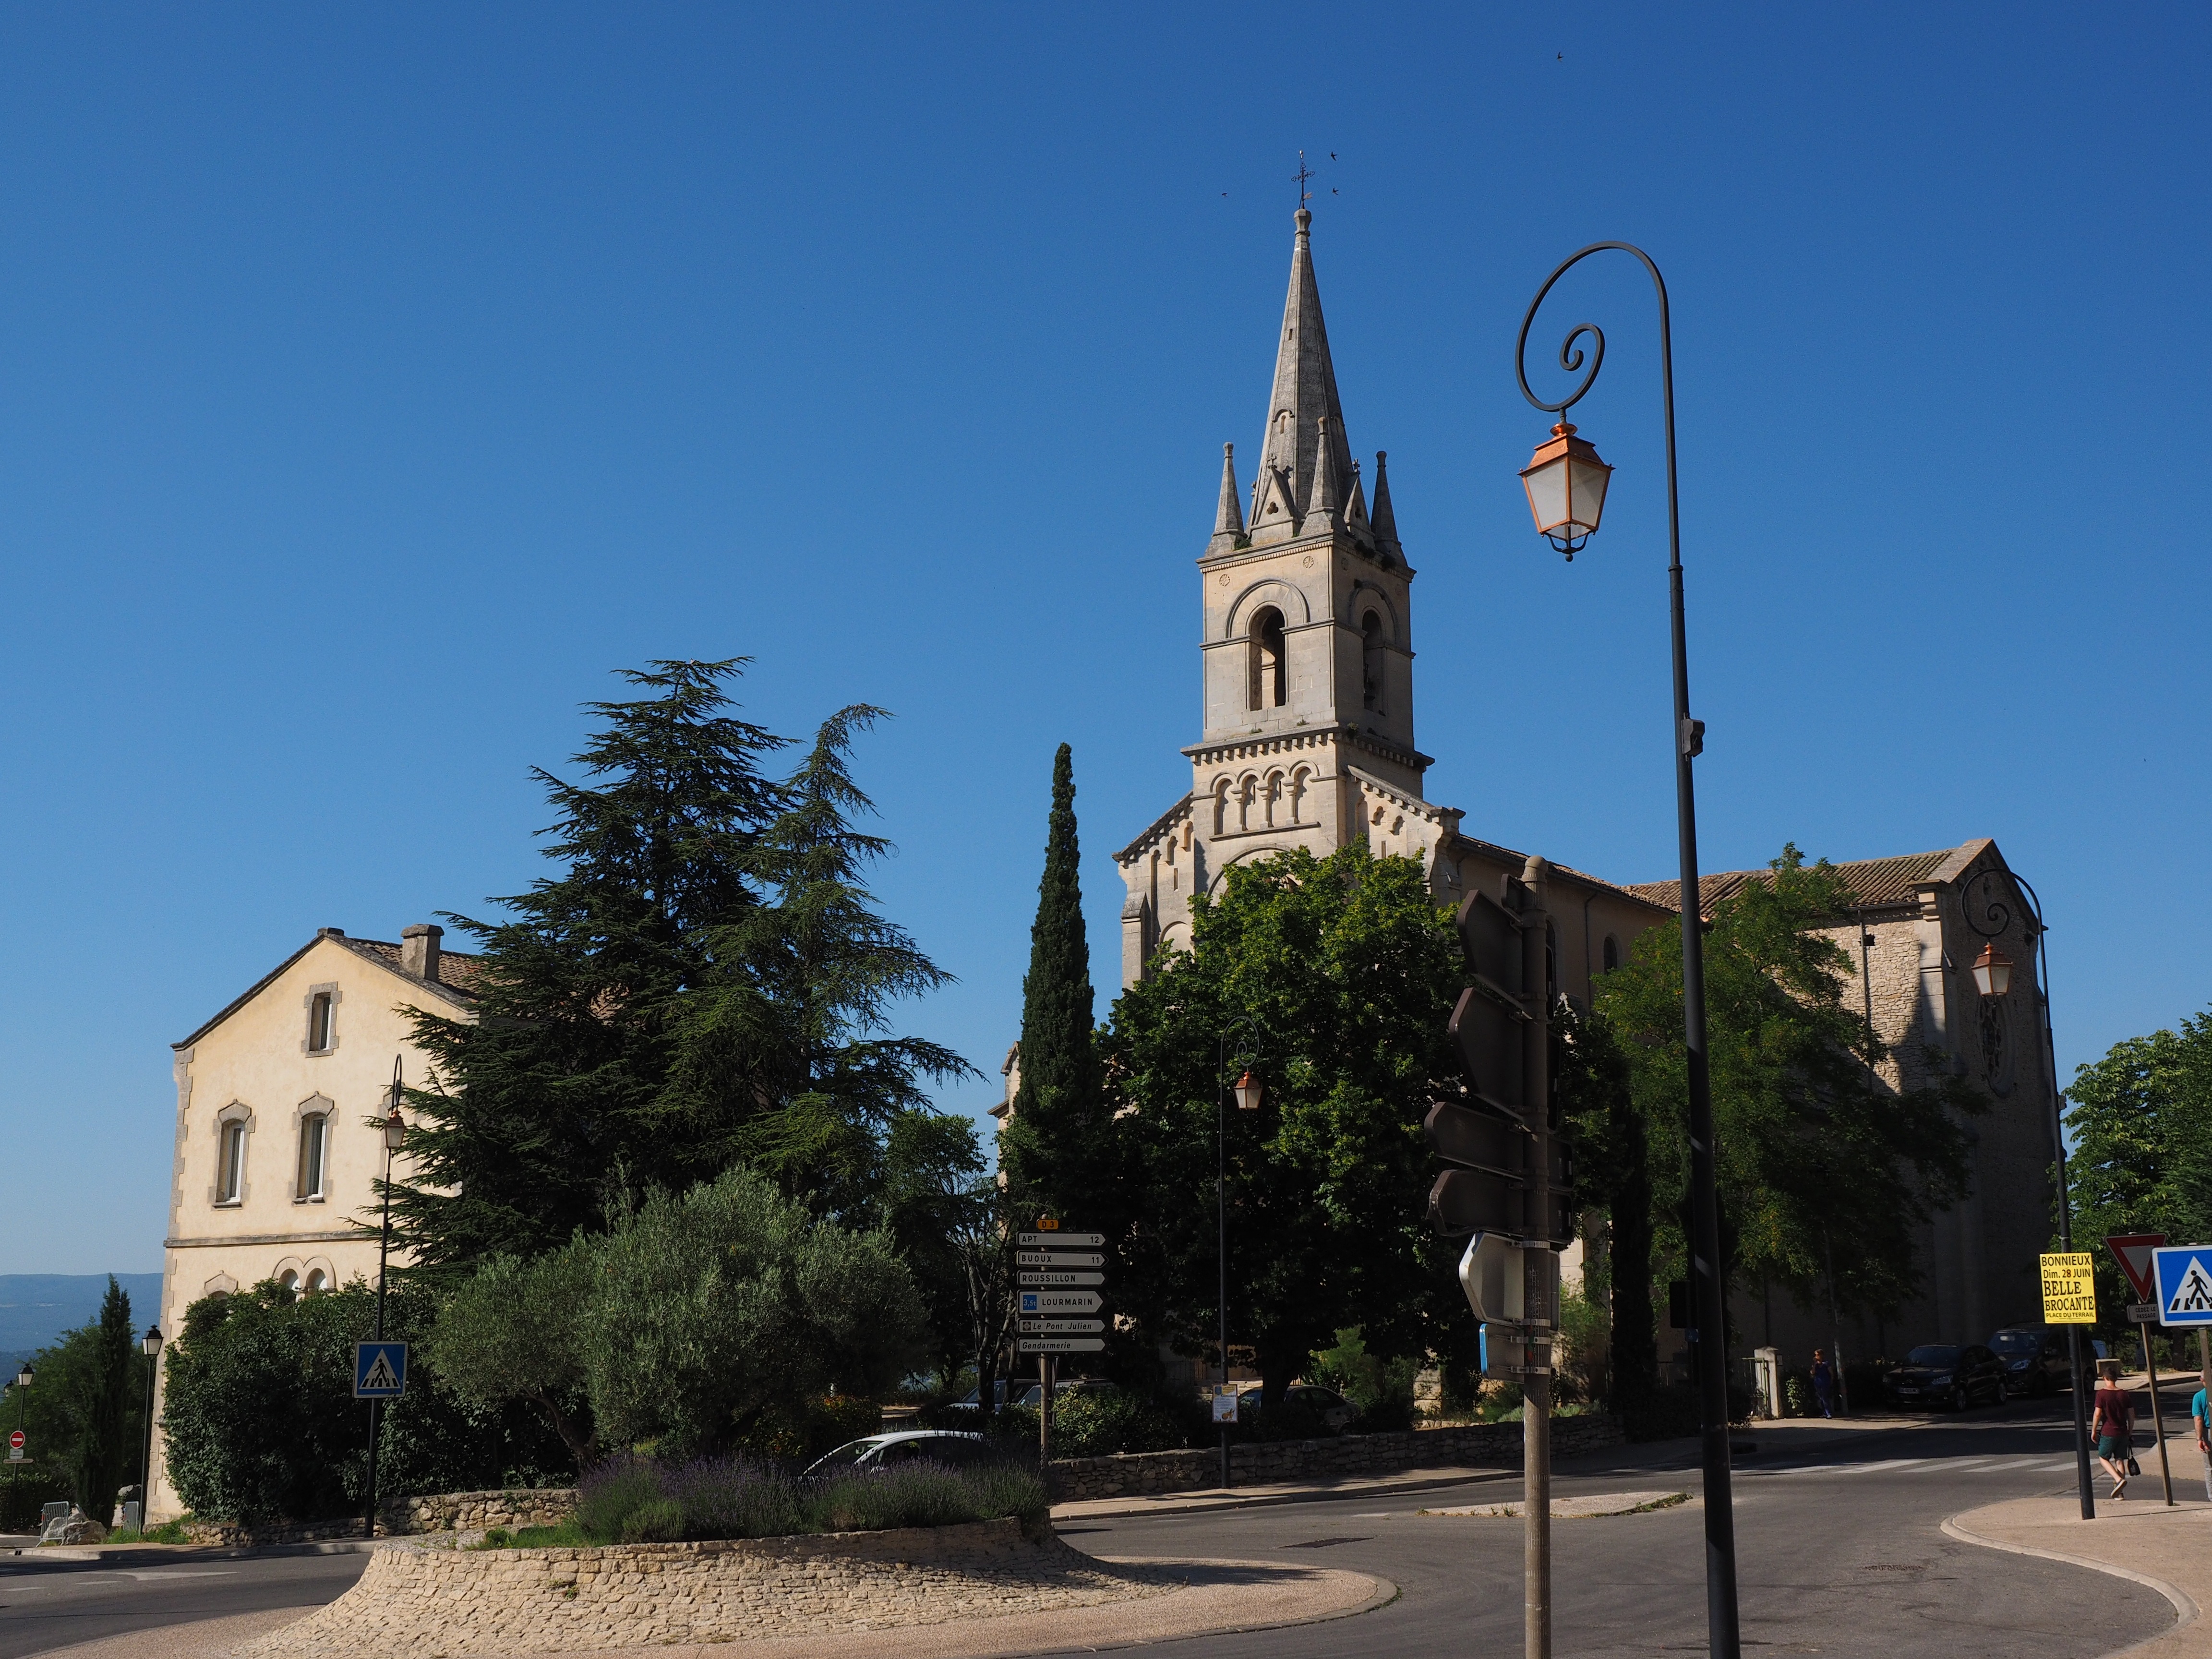
town, building, city, downtown, village, france, tower, community, plaza, landmark, church, cathedral, place of worship, spire, steeple, provence, town square, bonnieux, department of vaucluse, provence alpes c te d azur, french community